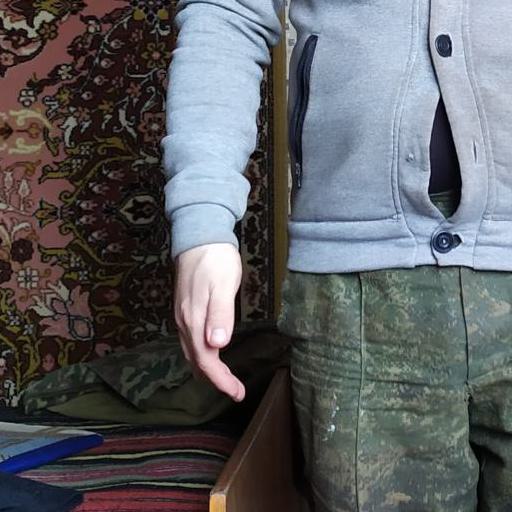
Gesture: no_gesture